List of villages in Gower

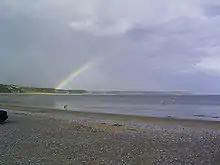
Oxwich Bay, Gower, South Wales

Cheriton, near the north coast, is a tourist destination where summer visitors stay whilst exploring the beaches in the local area. The 13th-century church of St Catwg (or Cadoc) is Grade 1 listed. The psychoanalyst Ernest Jones is buried in its churchyard. The author and cricketer William Collins was born at Cheriton.